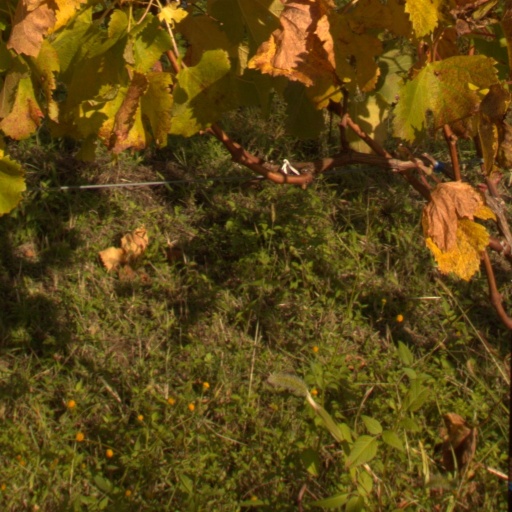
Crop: grape